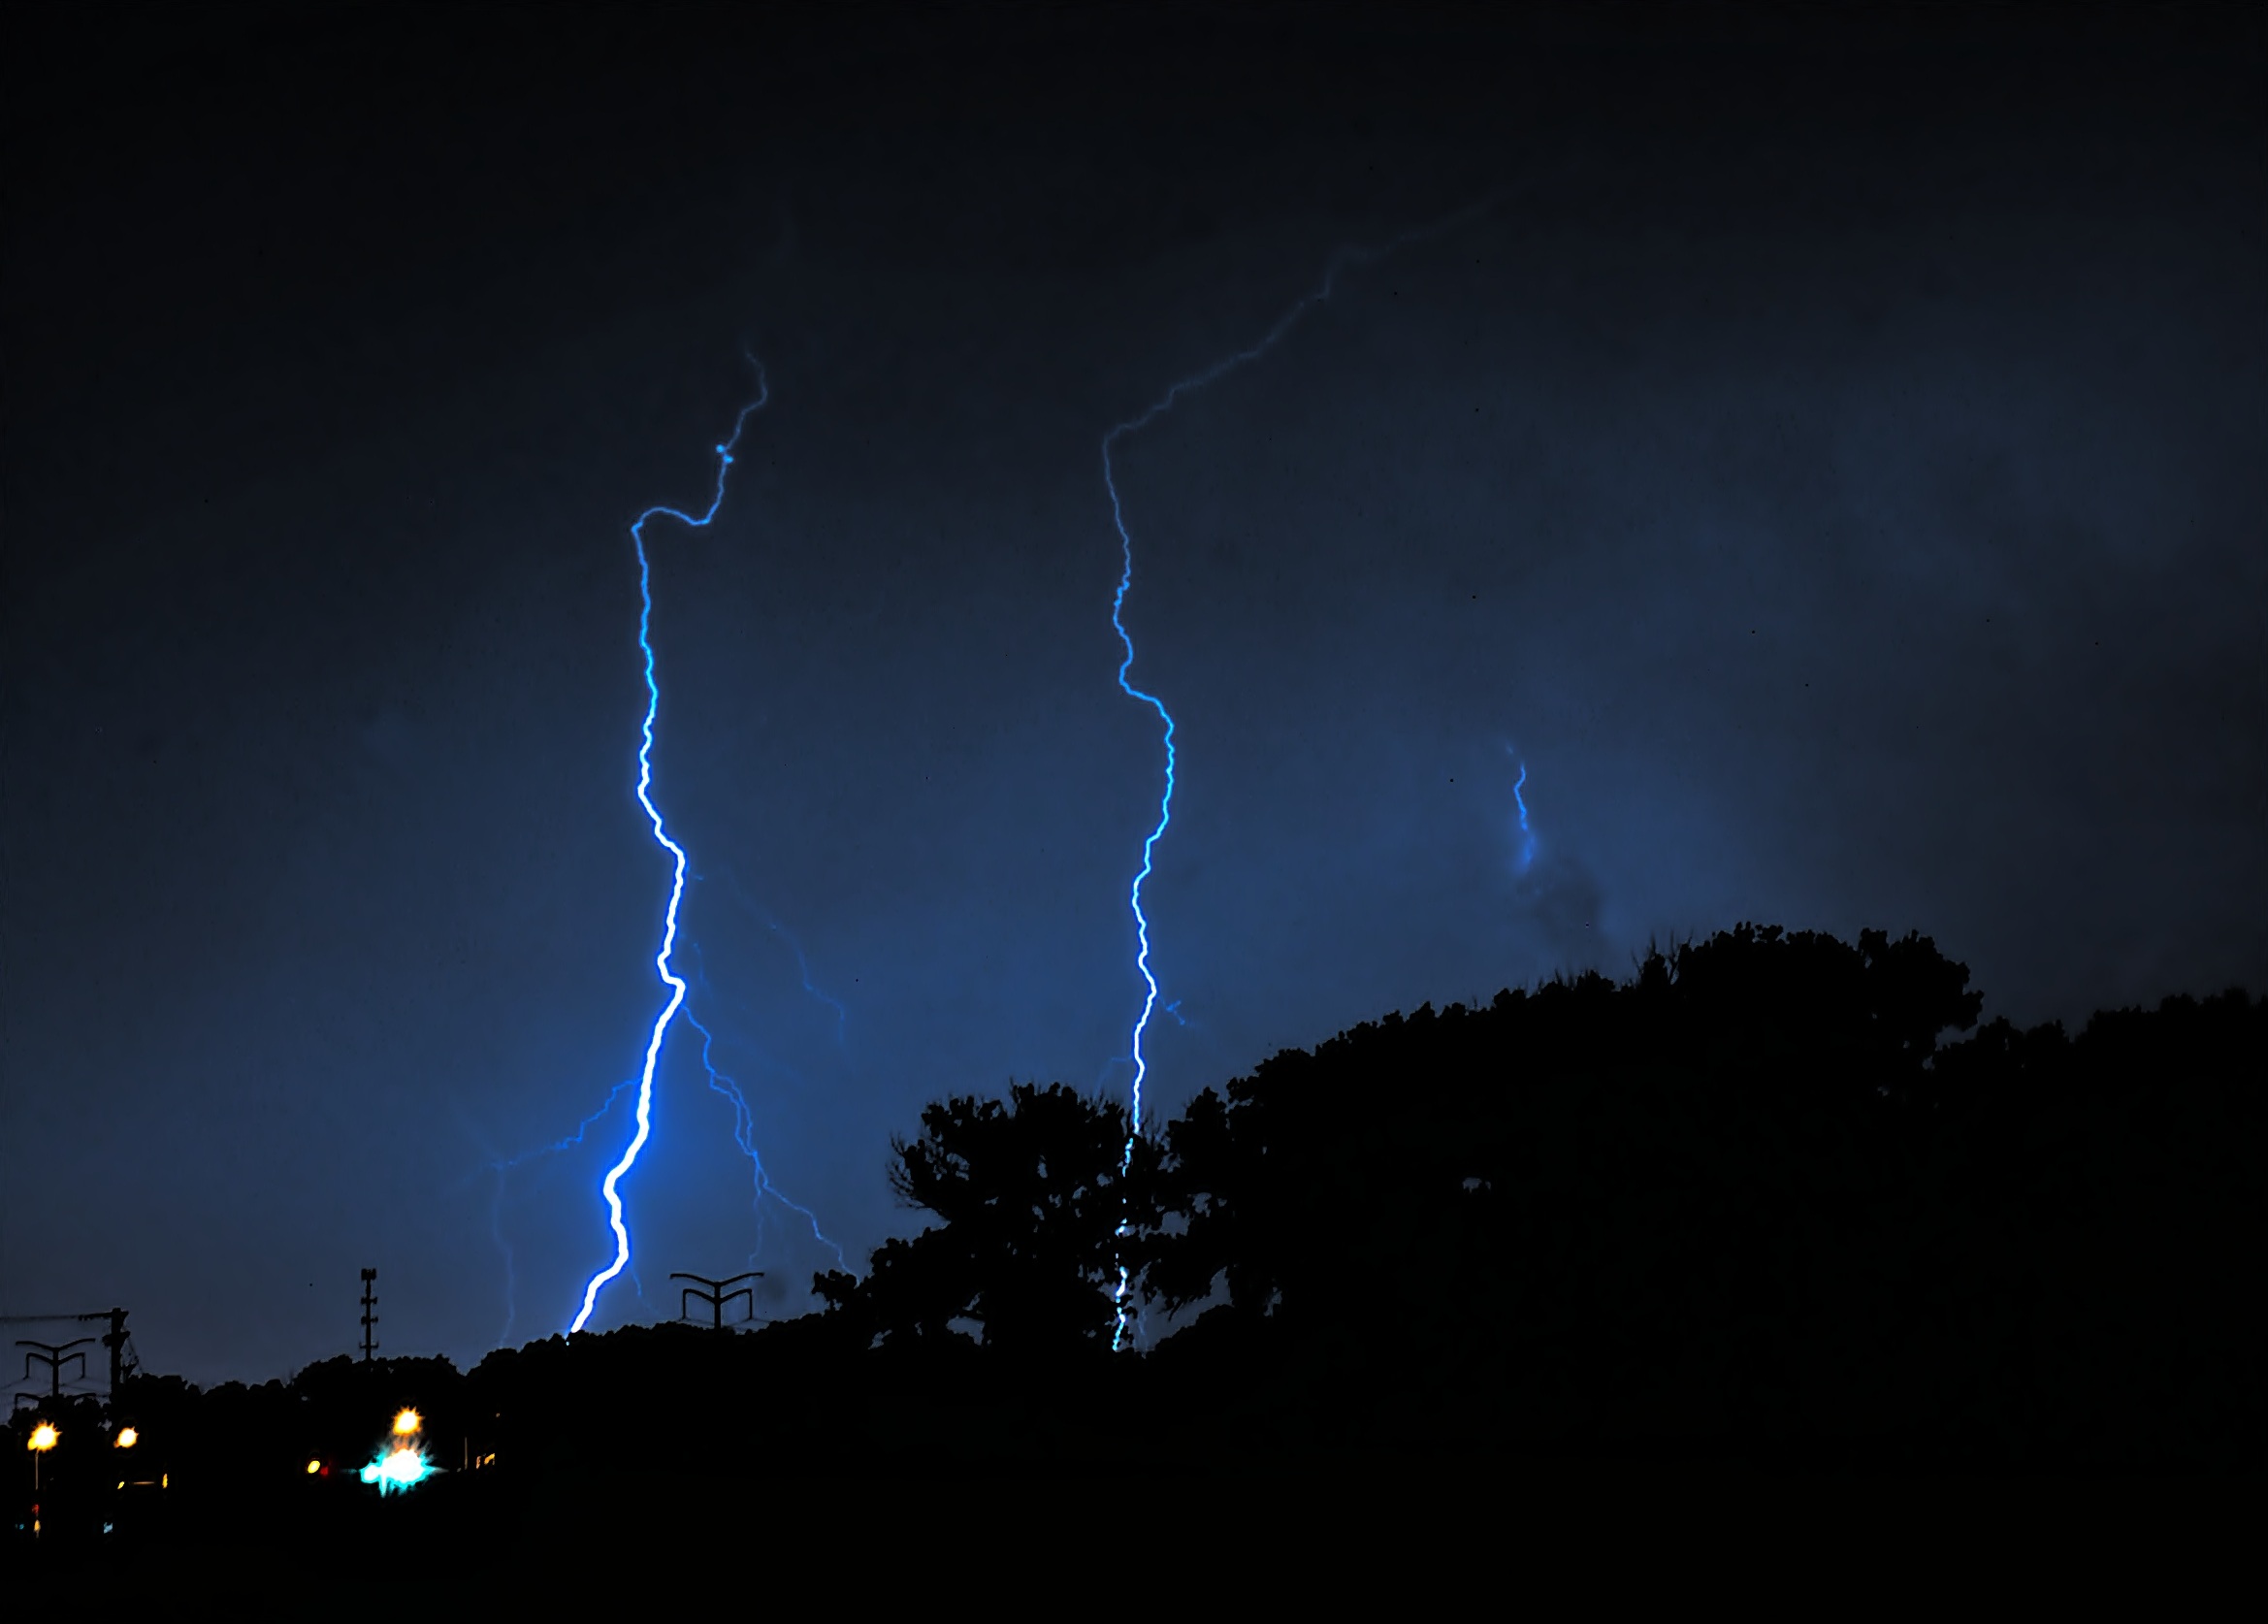
nature, outdoor, night, rain, atmosphere, scenic, weather, storm, darkness, electricity, lightening, lightning, energy, thunder, outdoors, power, stormy, danger, thunderstorm, strike, dangerous, striking, powerful, rainstorm, thunderbolt, lightning bolts, thunderstorms, lightning strike